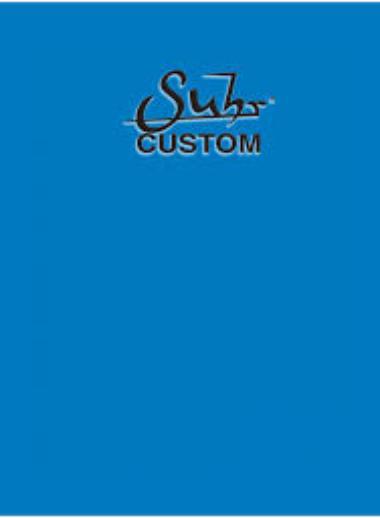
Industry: Leisure